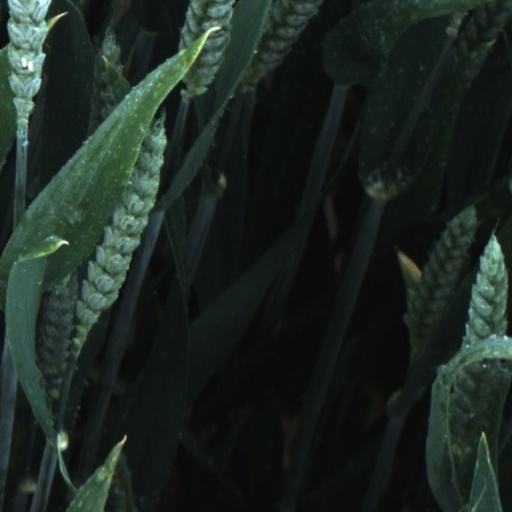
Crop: wheat